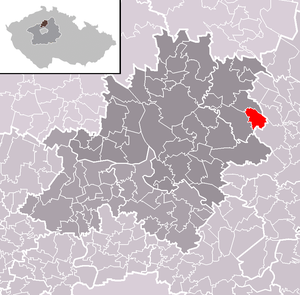
Kadlín est une commune du district de Mělník, dans la région de Bohême-Centrale, en République tchèque. Sa population s'élevait à 146 habitants en 2020.